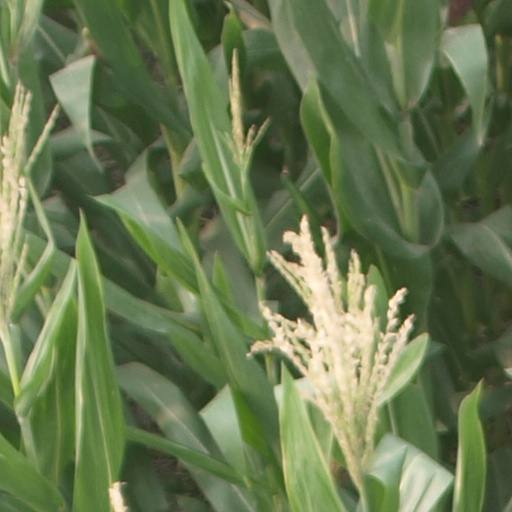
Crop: maize; corn